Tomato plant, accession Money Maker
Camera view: bottom (45 deg); turntable rotation: 330 degrees
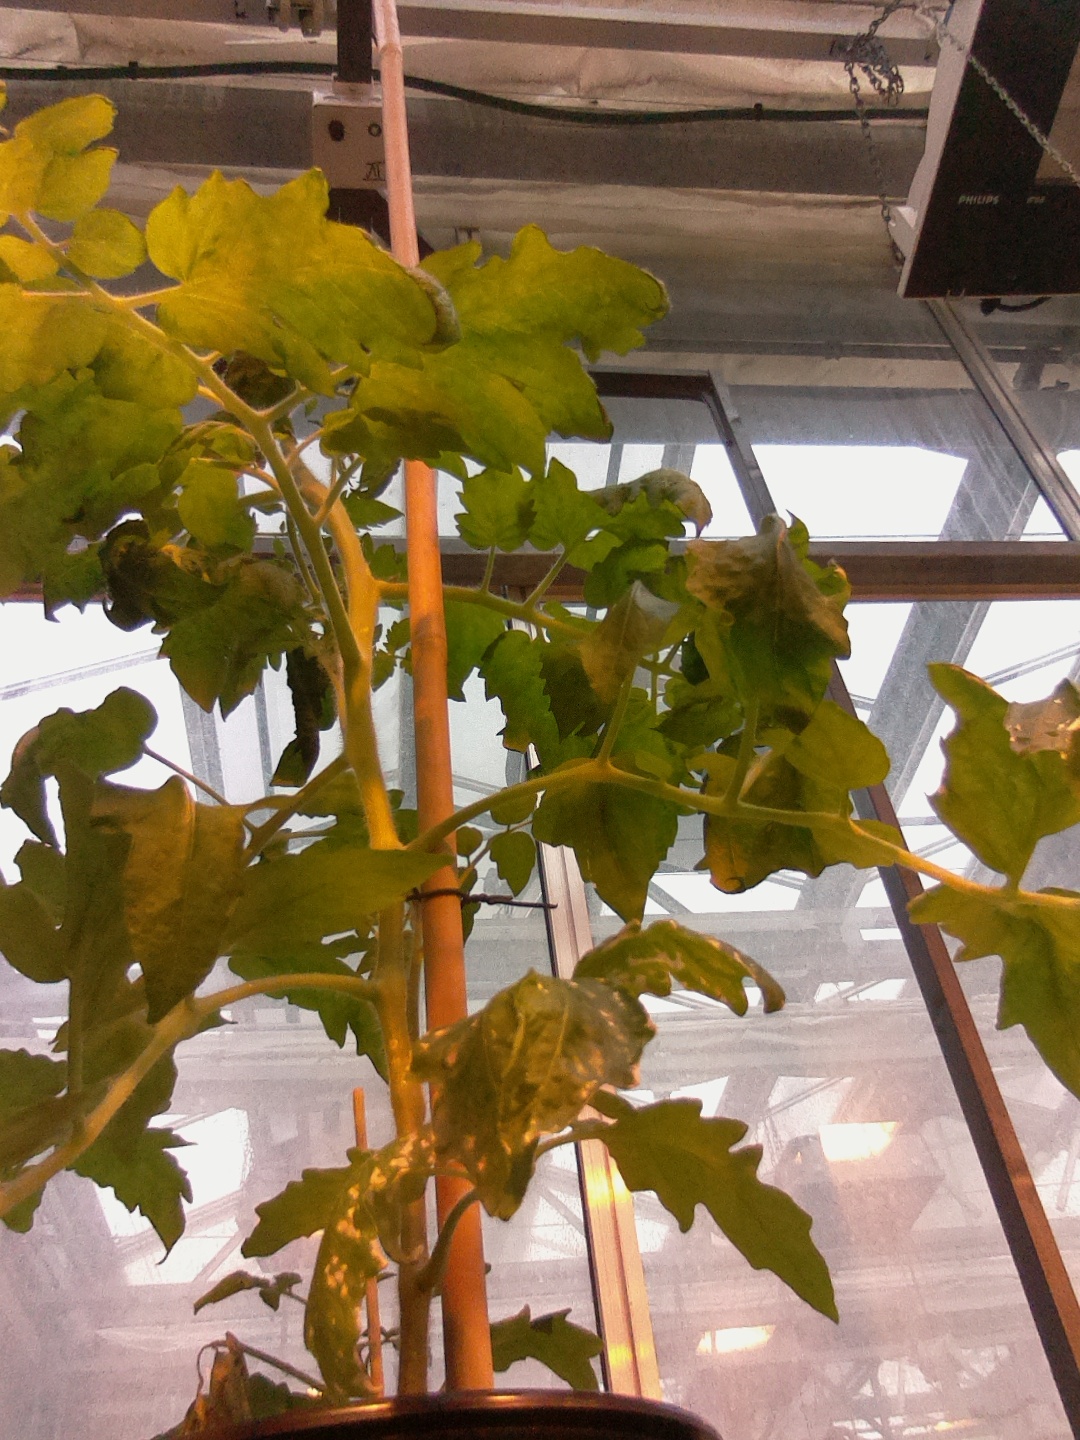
BBCH growth stage 53: 3 inflorescences visible